Elysian Shadows

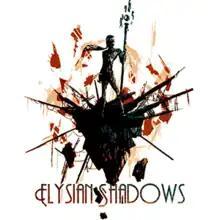

Elysian Shadows is a Vaporware multiplatform indie 2D role-playing video game that was in development by GyroVorbis. The game was set to be published by WaterMelon, which previously developed and published the Sega Genesis title "Pier Solar and the Great Architects" in 2010. The development of "Elysian Shadows" has been chronicled in a YouTube series titled "Adventures in Game Development". "Elysian Shadows" has been marketed as a "next-gen 2D role-playing game" (RPG) due to its hybrid 2D/3D graphical style.